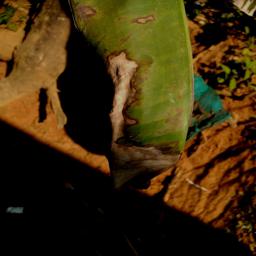
Label: MALBHOG LEAF